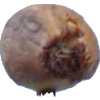
Label: onion